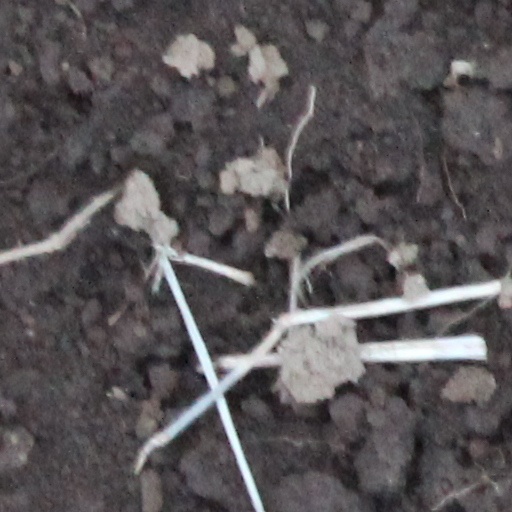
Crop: wheat